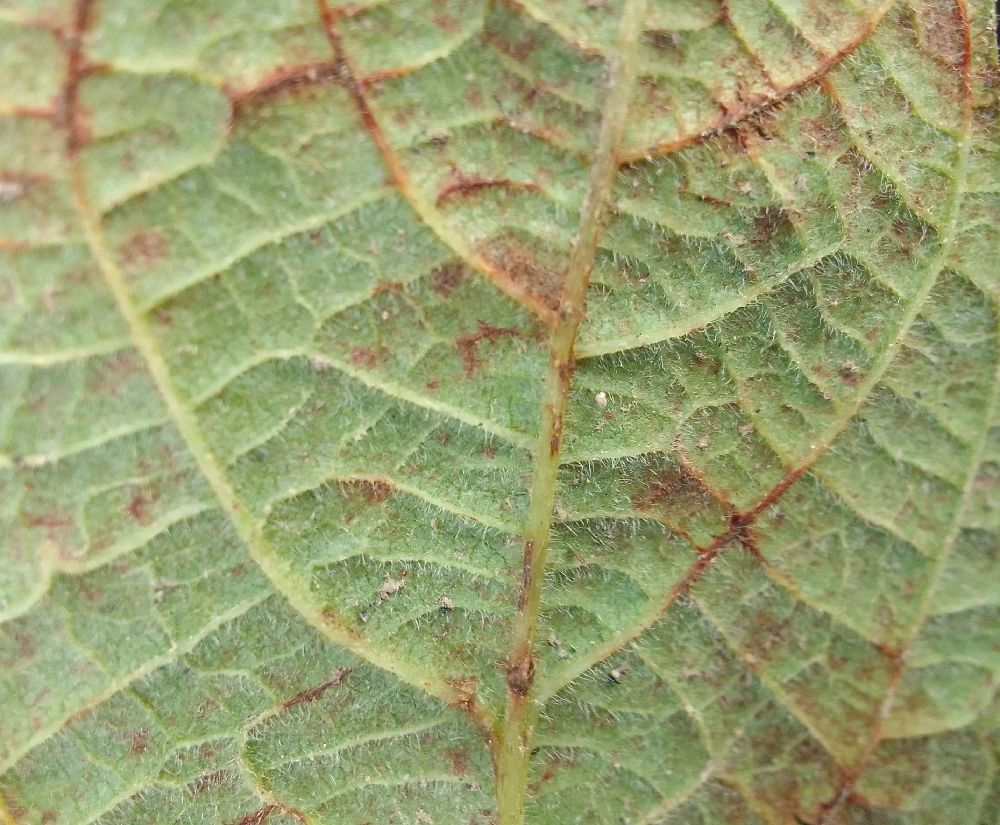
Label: anthracnose